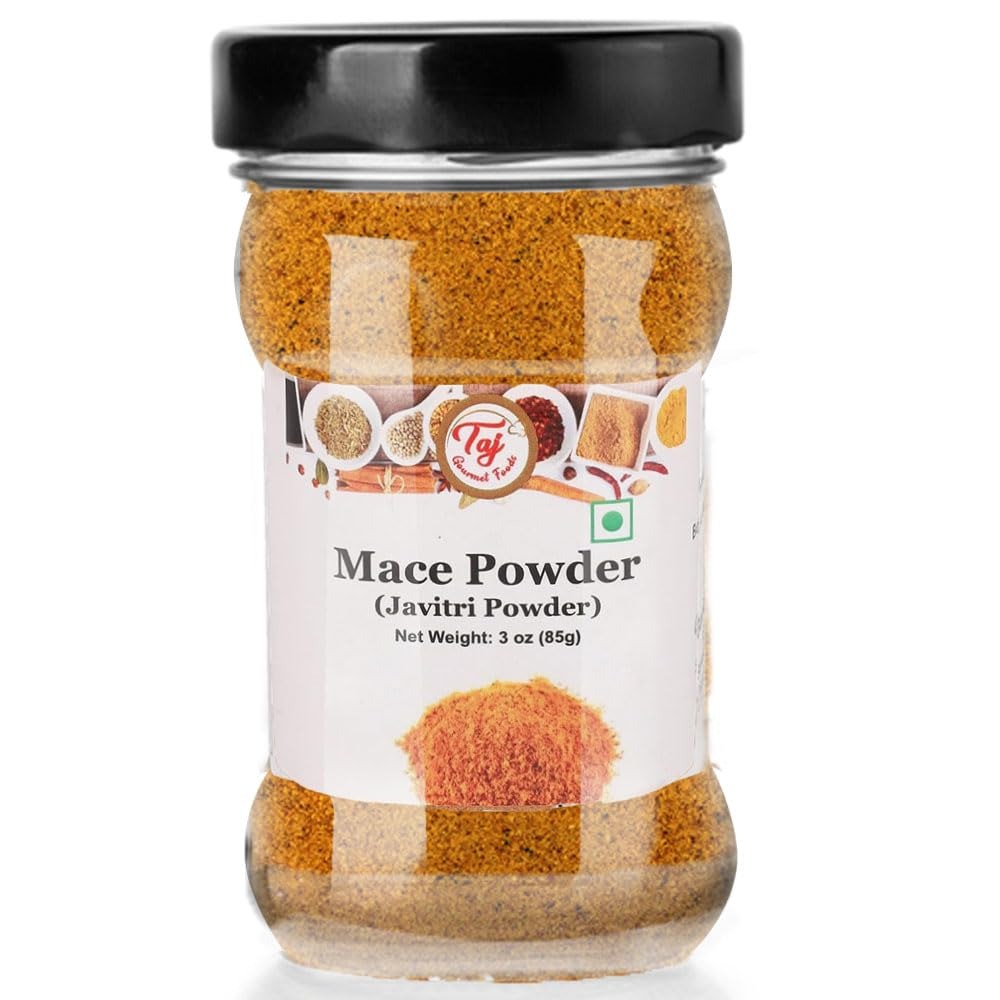
Item Name: TAJ Mace Powder (Javathri Ground), 3-Ounce (85g)
Bullet Point 1: Authentic: TAJ Mace Powder, also known as Javathri Ground, is a flavorful and aromatic spice that adds depth to your dishes. Experience the authentic taste and aroma of this premium mace powder.
Bullet Point 2: Natural: Our mace powder is an all-natural food product, guaranteed to be fresh and of the highest quality, making it a delightful addition to any meal.
Bullet Point 3: Aroma and Flavor: TAJ Mace Powder is known for its rich aroma and unique flavor. It adds a warm and slightly sweet taste to dishes, complementing a wide range of ingredients and spices.
Bullet Point 4: Versatile: This mace powder is a versatile spice that can be used in various recipes. Add it to curries, stews, baked goods, and more to enhance the flavor profile of your favorite meals.
Bullet Point 5: Quality: At Taj Gourmet Foods, we are committed to offering the best in quality. Our products are backed by our promise of exceptional quality and customer satisfaction. Enjoy the finest and freshest flavors with every bite!
Product Description: TAJ Gourmet Foods provides the best of quality. We stand behind our product when it comes to quality and satisfaction.
Value: 3.5
Unit: Ounce

Price: 14.49